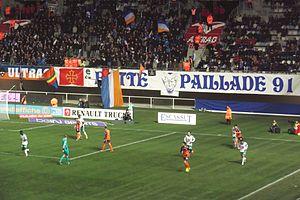
Altrad Stadium, MHSC-ASSE, décembre 2014.
Le GGL Stadium, dénommé Altrad Stadium de 2014 à 2018, est un stade de rugby à XV situé au sein du complexe sportif Yves-du-Manoir, dans le quartier Ovalie, à Montpellier. Sa capacité est de 15 697 places dont 12 697 places assises. Il s'agit également du premier stade construit depuis la professionnalisation du rugby en 1995. L'appellation GGL stadium ne concerne que l'enceinte principale, et ce, pour une durée limitée, le complexe sportif dans son ensemble comprenant le terrain annexe Éric Béchu et les autres terrains d’entraînement voisins, conservent le nom de Yves-du-Manoir.